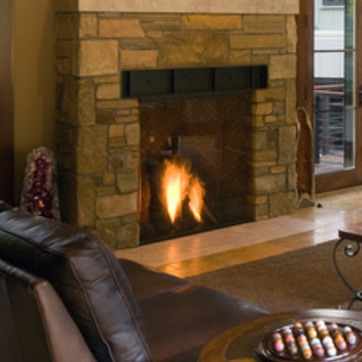
Material: other